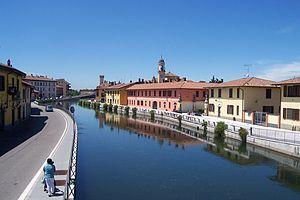
Le Naviglio Grande est un des Navigli de Milan, navigable, de Lombardie. Il prend l’eau du Tessin à Tornavento, 23 km au sud de Sesto Calende et termine son cours vers la Porta Ticinese à Milan.